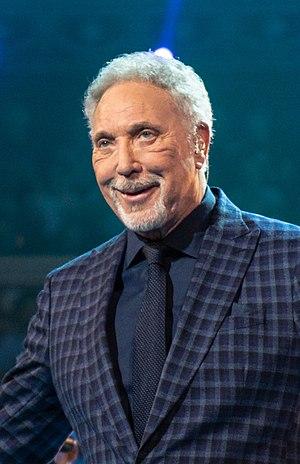
Les Gallois sont une nation et un groupe ethnique d'autochtones du Pays de Galles. Ils sont un peuple celtique qui parlent traditionnellement la langue galloise. La plupart des Gallois sont des citoyens britanniques.